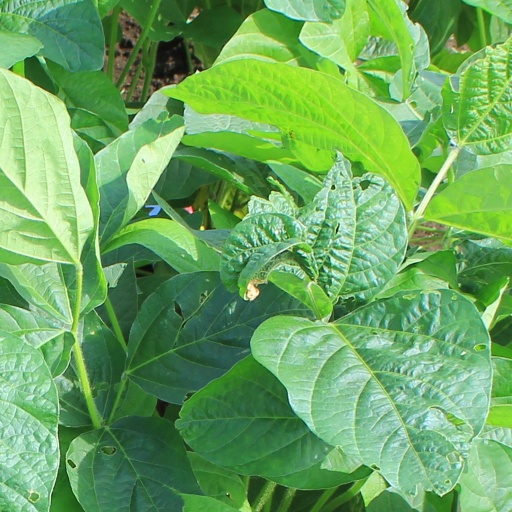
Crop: soybean